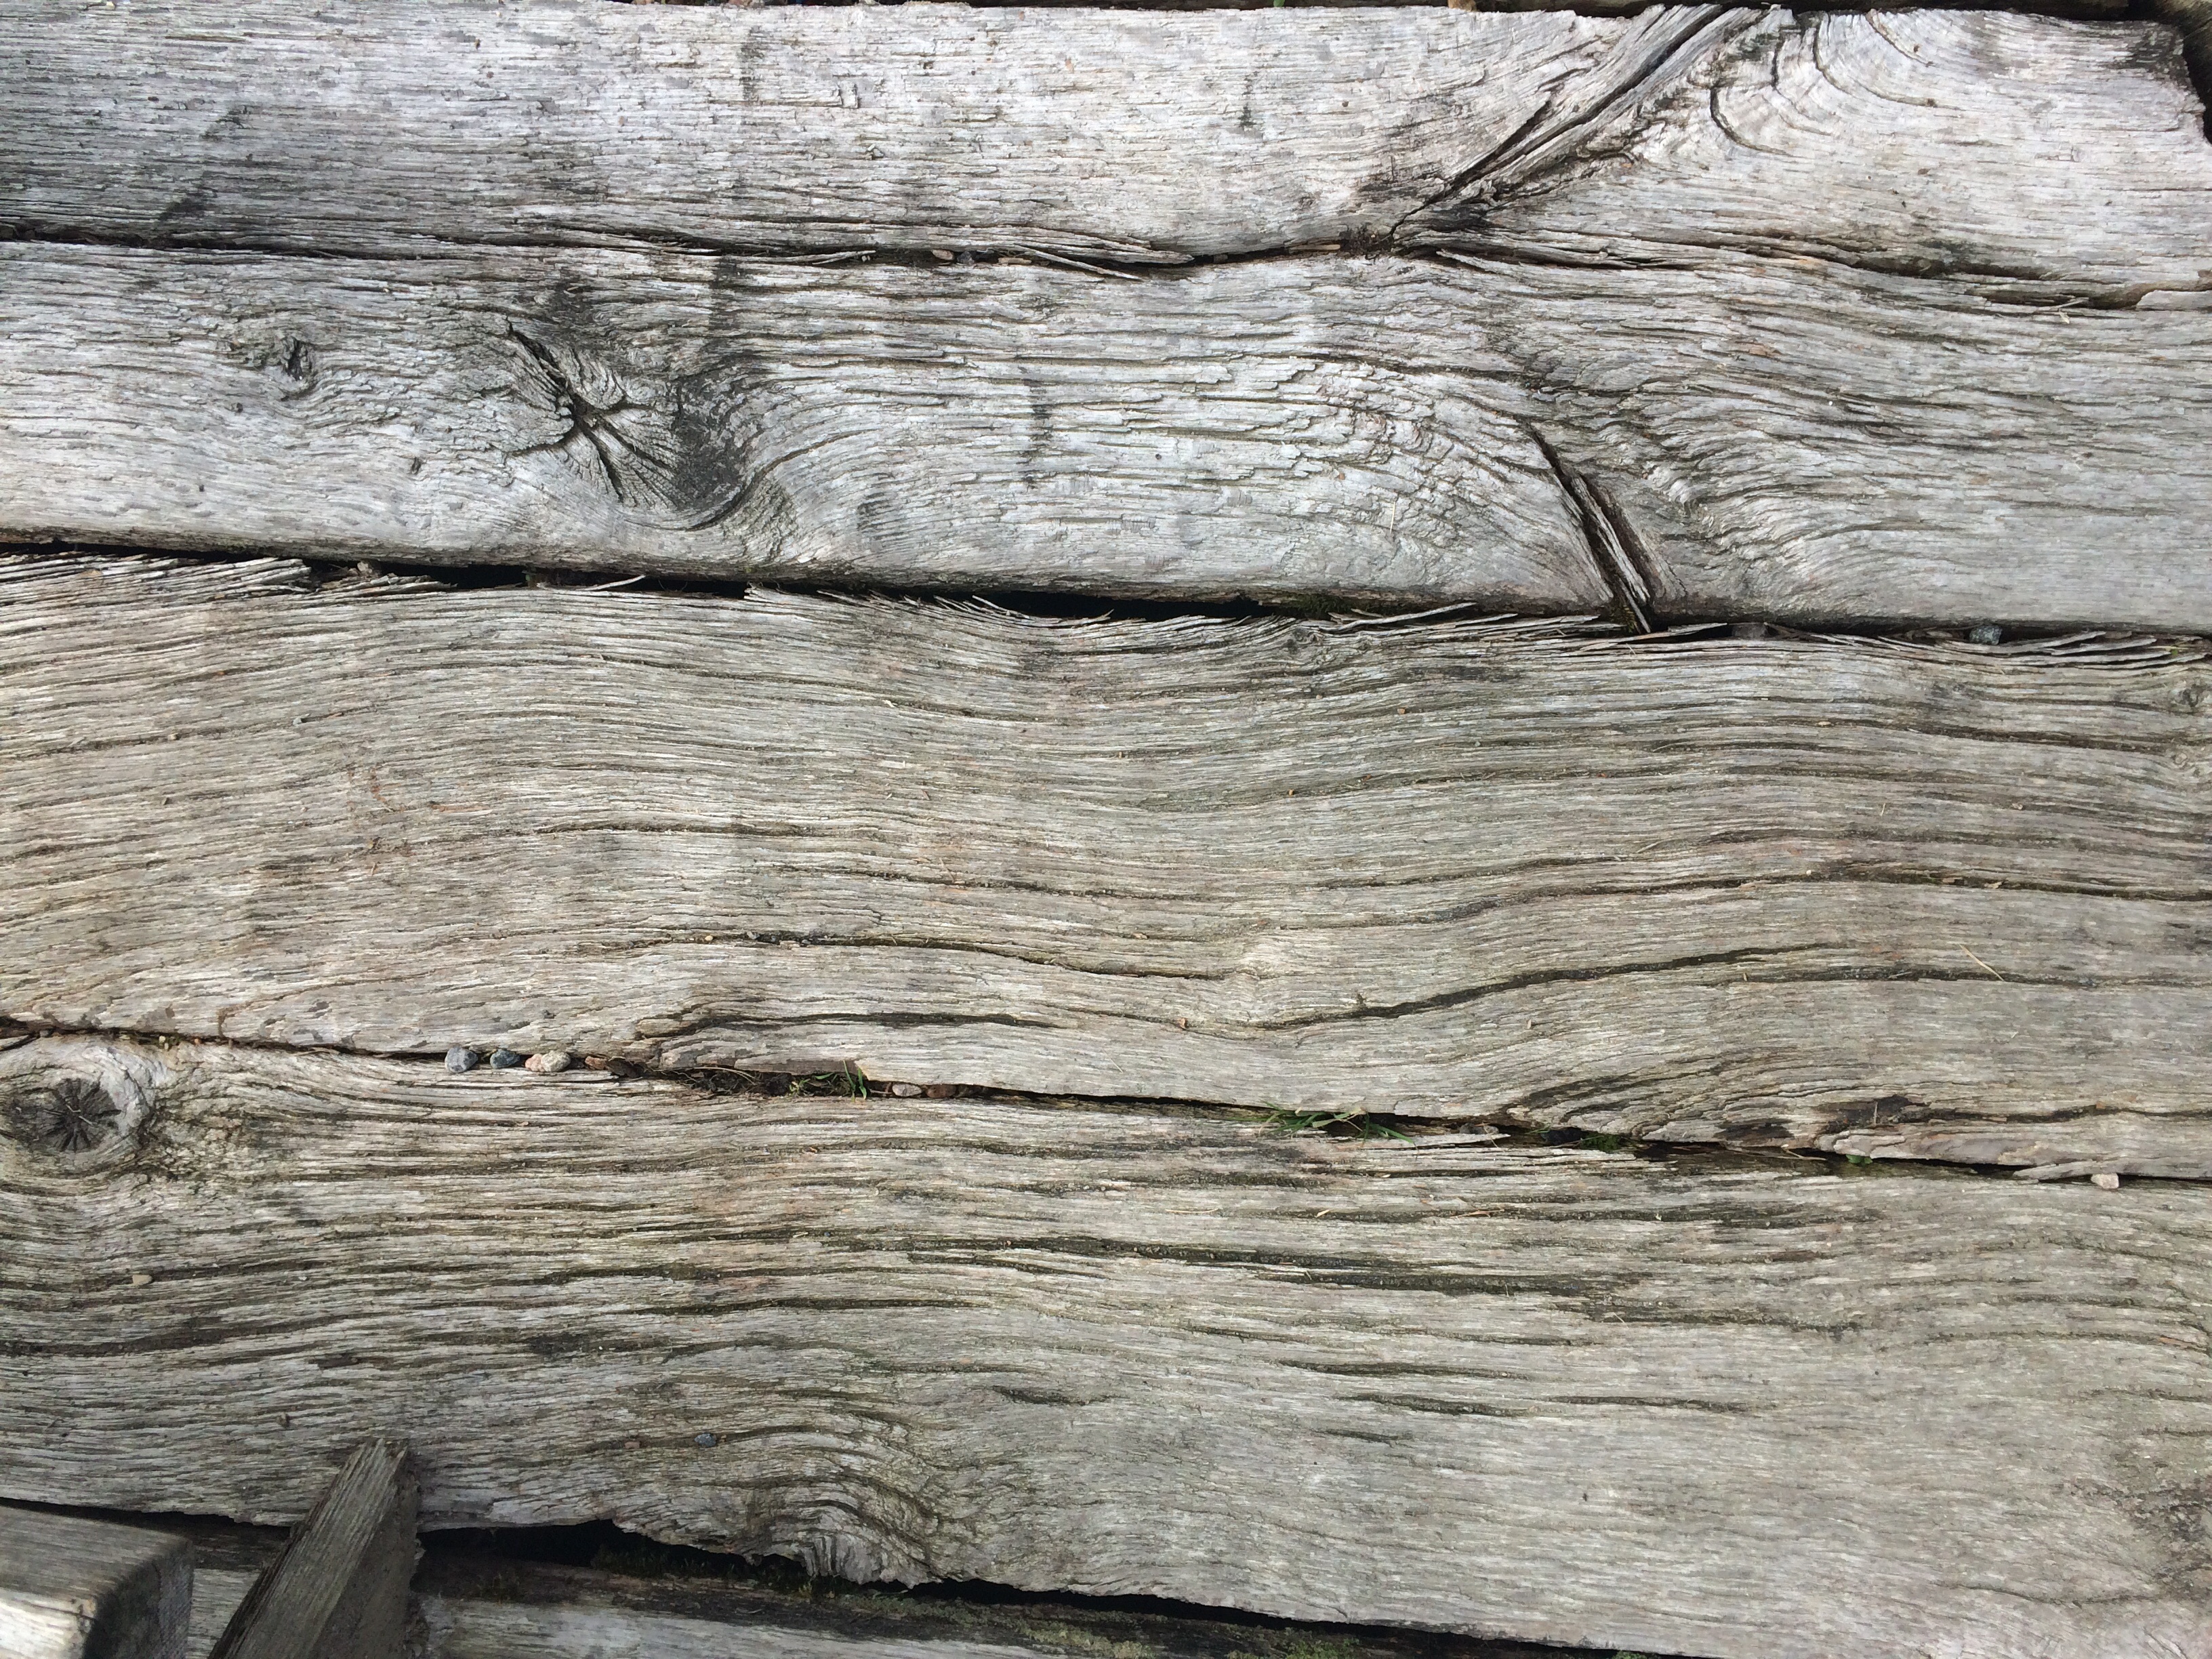
tree, rock, branch, wood, bridge, texture, floor, trunk, old, wall, stone wall, lumber, material, background, geology, old wood, hardwood floors, worn wood, old floor